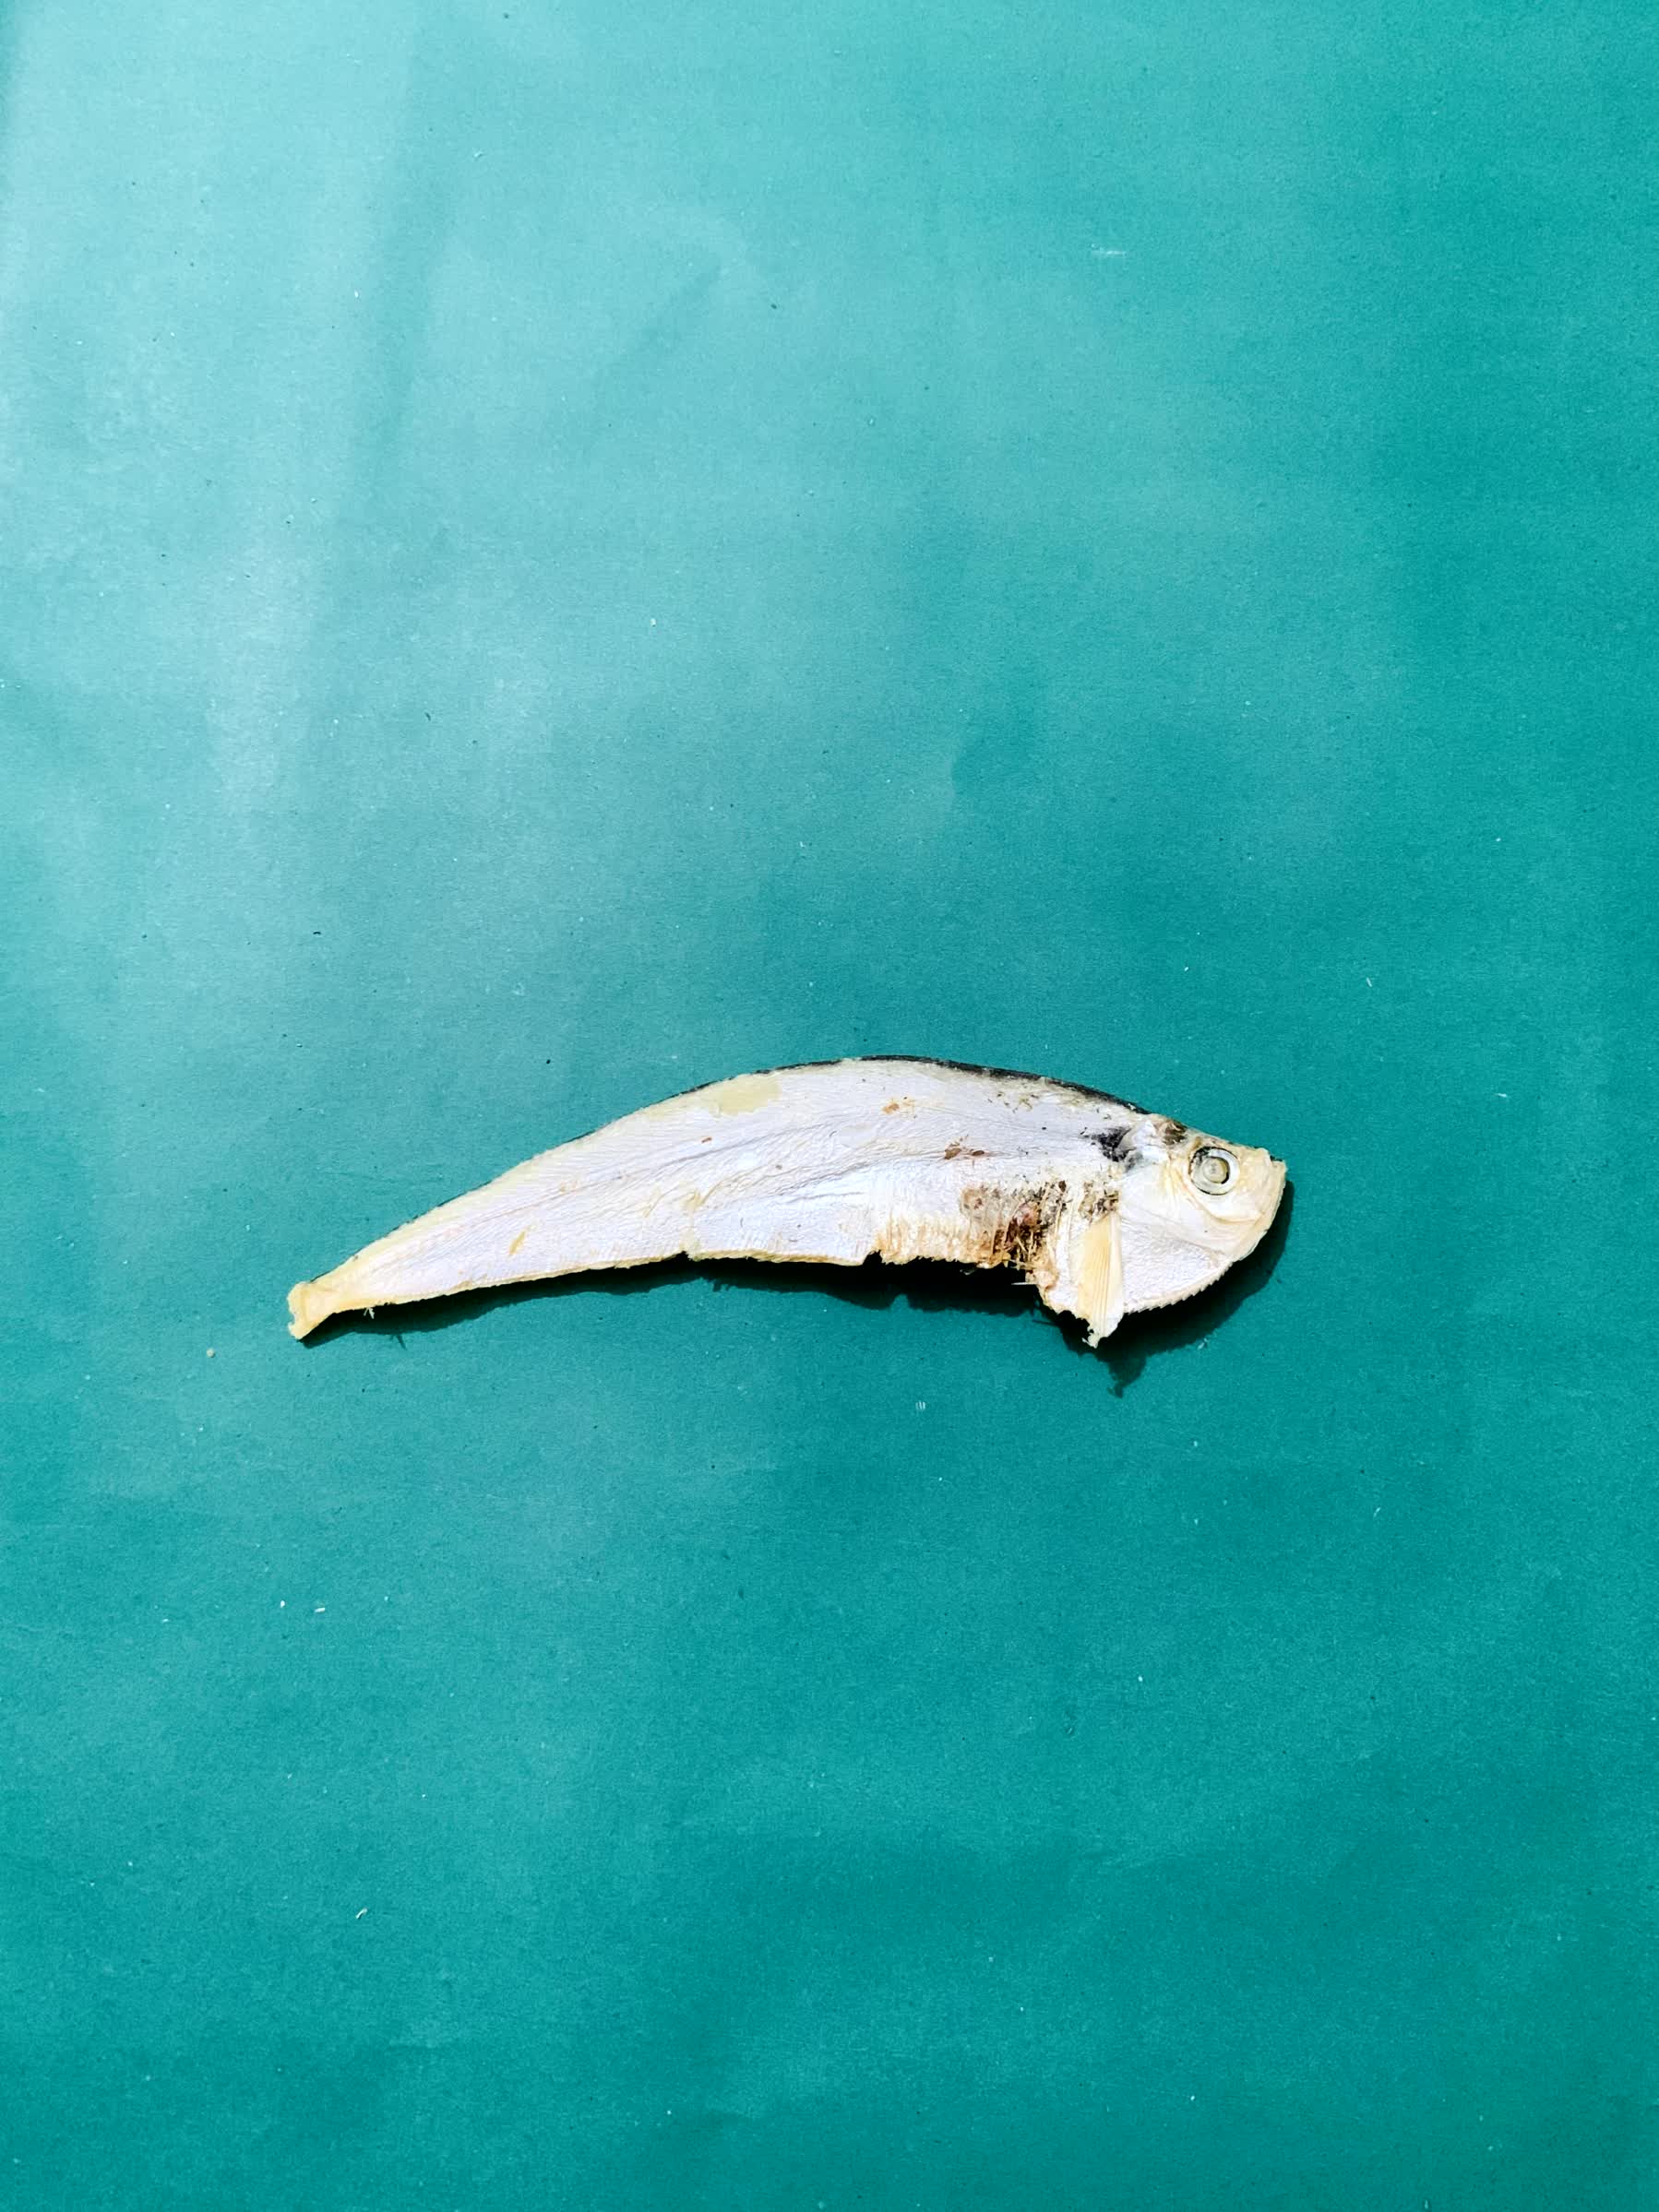
Species: Shukna Feuwa